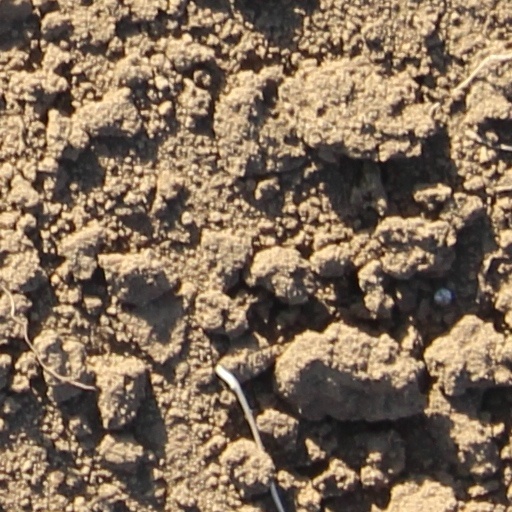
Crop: wheat